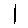
Label: 1